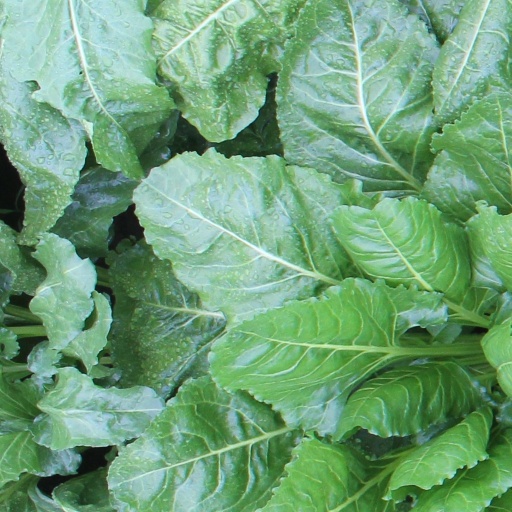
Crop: sugar beet